Preševo Valley

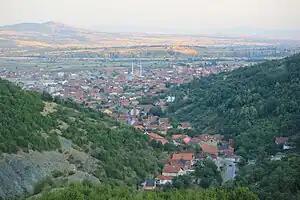
Panoramic view of town of Preševo

In 2001, as a follow-up to the Kosovo War, there were clashes between Serbian security forces and ethnic Albanian guerrillas linked to the Kosovo Liberation Army (KLA), known as the Liberation Army of Preševo, Medveđa and Bujanovac ("Albanian: Ushtria Çlirimtare për Preshevë, Medvegjë dhe Bujanoc", UÇPMB). The aim of UÇPM was to take full control of Preševo, Bujanovac and Medveđa and hold them until such time as the adjacent lands, Kosovo and western Macedonia, also came under Albanian control. This should have been followed by the gradual opening of the borders. Lacking the attention of the international media, the incidents paused as the activities spread south of the border into Macedonia from where the twin organization National Liberation Army, engaged in a war against Macedonian authorities. The Preševo valley conflict ended after international intervention that led to peace treaty, which demilitarise the area, amnestied UÇPMB and granted to the Yugoslav army entry to the region under NATO's approval.